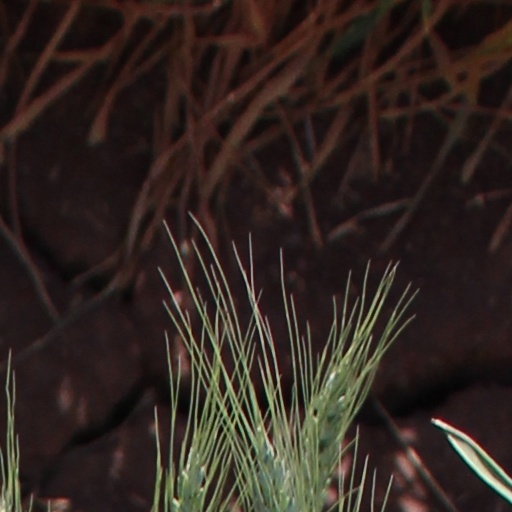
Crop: wheat